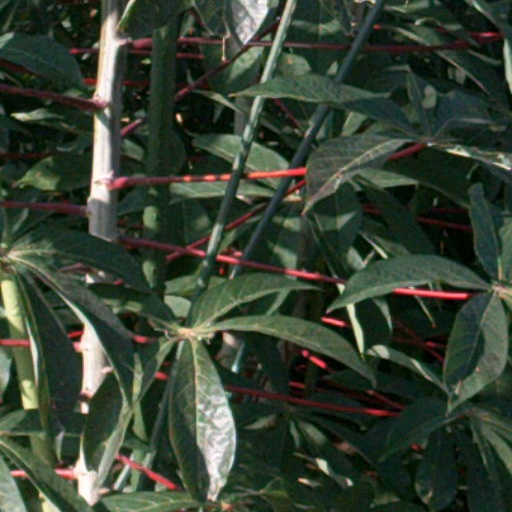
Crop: cassava